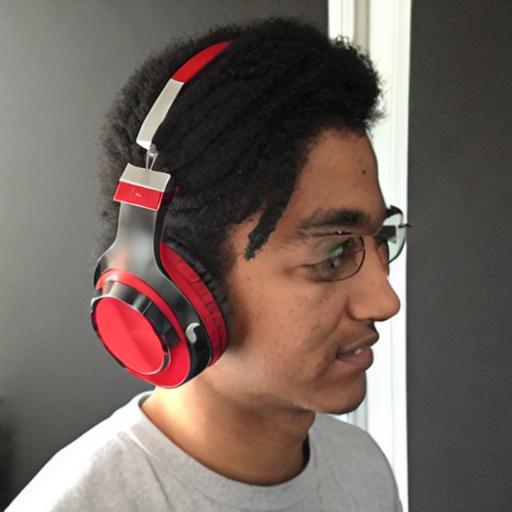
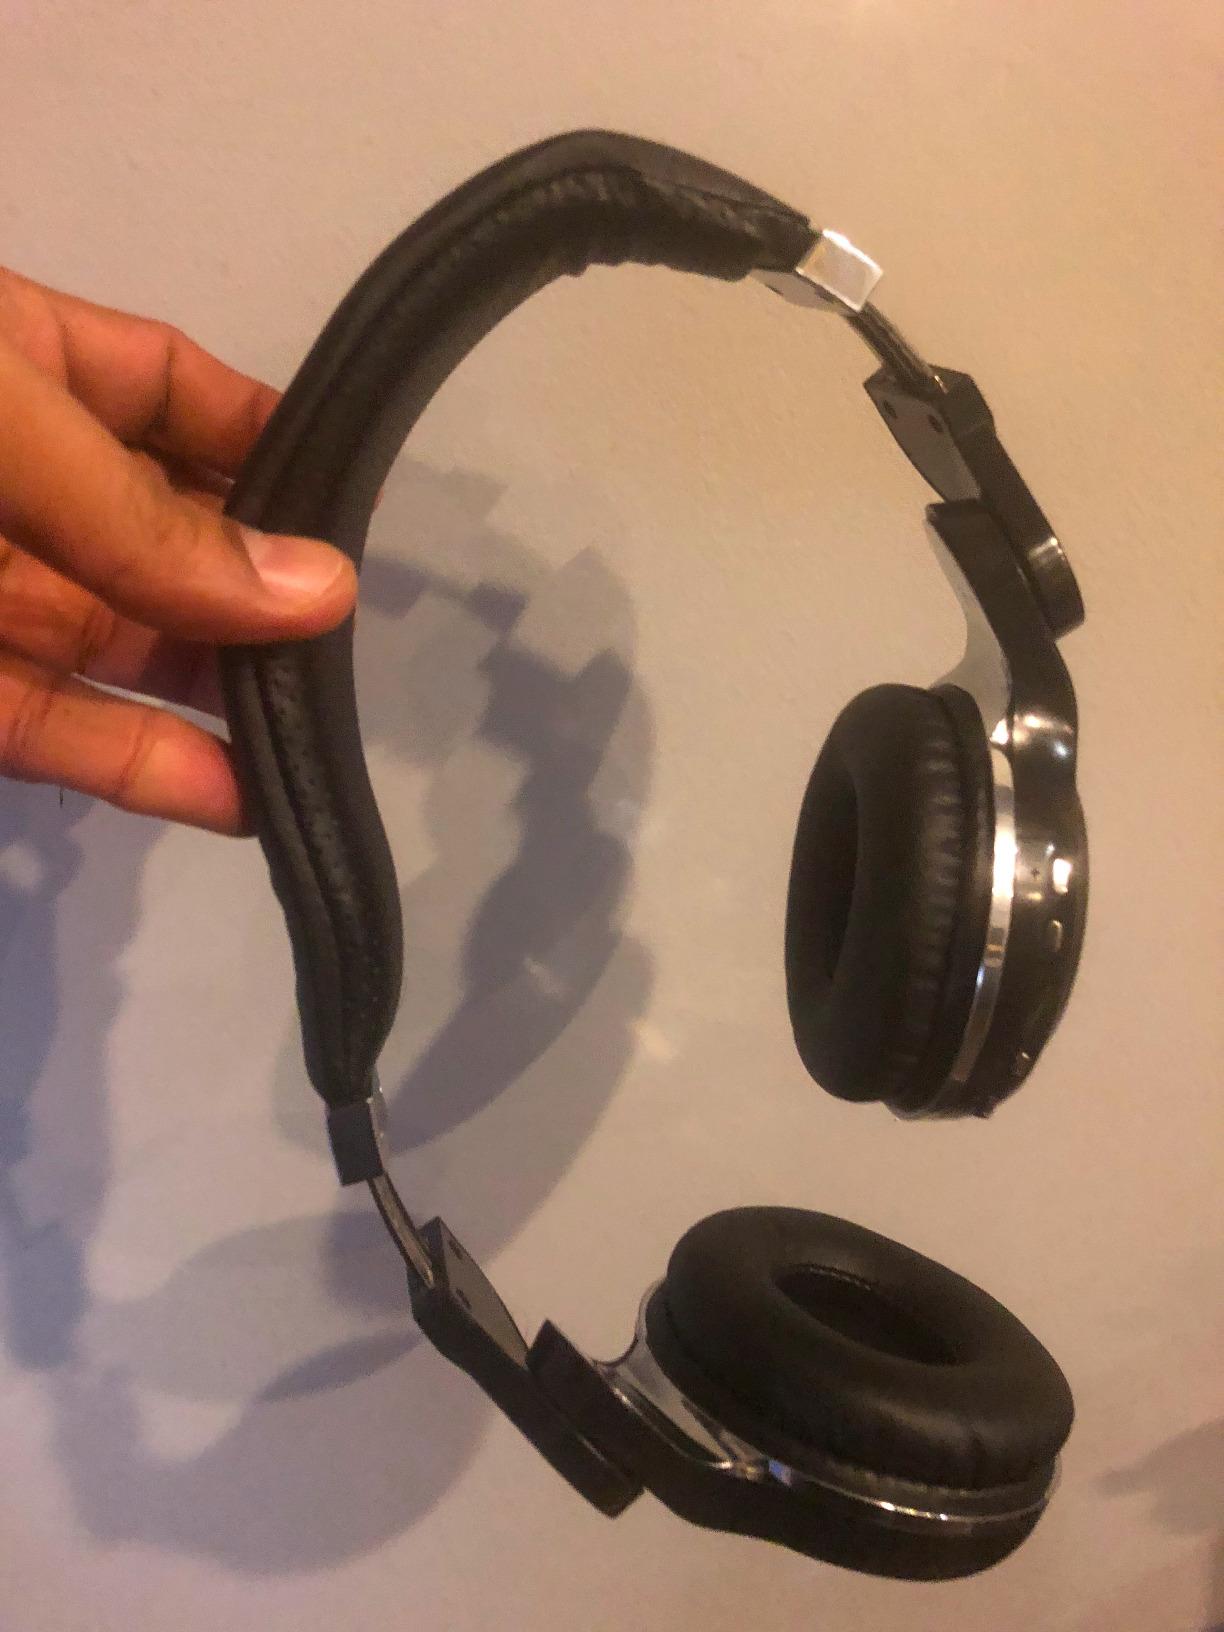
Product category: headphones
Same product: no